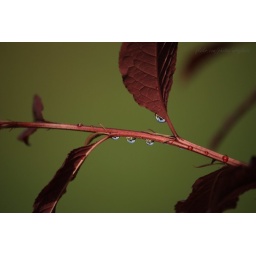
Minutes after a heavy shower, the sky was bright blue, as seen in the droplets of water